Skælskør Municipality

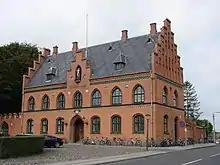
The city hall in Skælskør.

The largest town in the municipality was Skælskør, where more than half of the municipality's population lived. Nearly a third of the population lived in rural areas. The remaining population lived in the towns of Bisserup, Boeslunde, Eggeslevmagle and Rude. Notable smaller villages in the municipality included the main settlements on Agersø and Omø: Agersø By and Omø By.